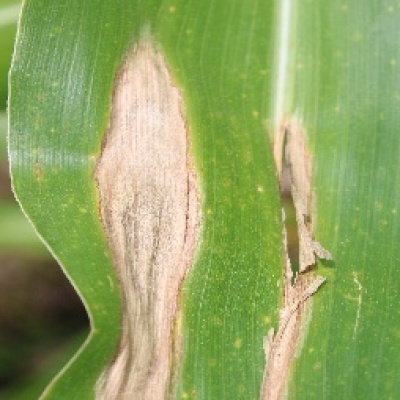
Label: Corn_(Maize)___Leaf_Spot